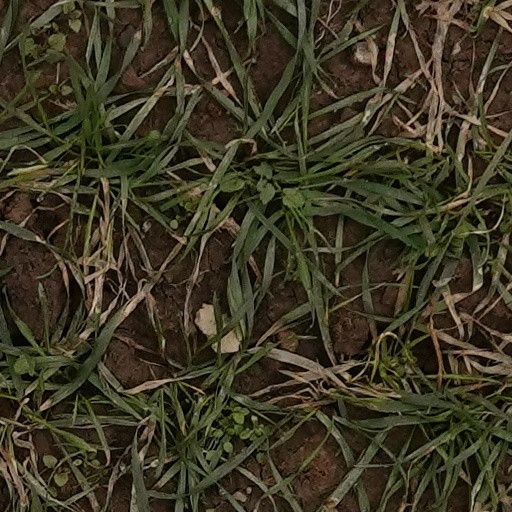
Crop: wheat